History of the University of Southern California

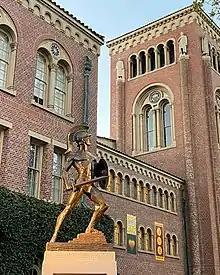
"Tommy Trojan" is a major symbol of the university, though he is not the mascot.

USC students and athletes are currently known as Trojans, epitomized by the Trojan Shrine, nicknamed "Tommy Trojan", near the center of campus. Until 1912, USC students (especially athletes) were known as Fighting Methodists or Wesleyans, though neither name was approved by the university. During a fateful track and field meet with Stanford University, the USC team was beaten early and seemingly conclusively. After only the first few events, it seemed implausible USC would ever win, but the team fought back, winning many of the later events, to lose only by a slight margin. After this contest, "Los Angeles Times" sportswriter Owen Bird reported the USC athletes "fought on like the Trojans of antiquity", and the president of the university at the time, George F. Bovard, approved the name officially.